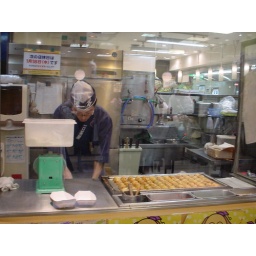
DouTonBori - under ground shopping street